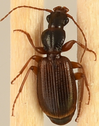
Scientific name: Cymindis neglecta
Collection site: Bartlett Experimental Forest NEON (BART), plot BART_025